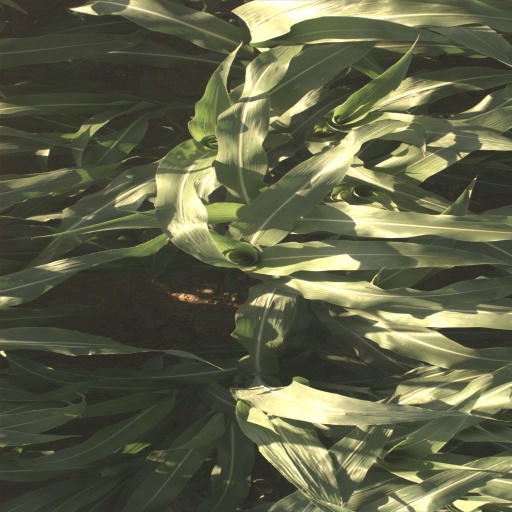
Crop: sorghum